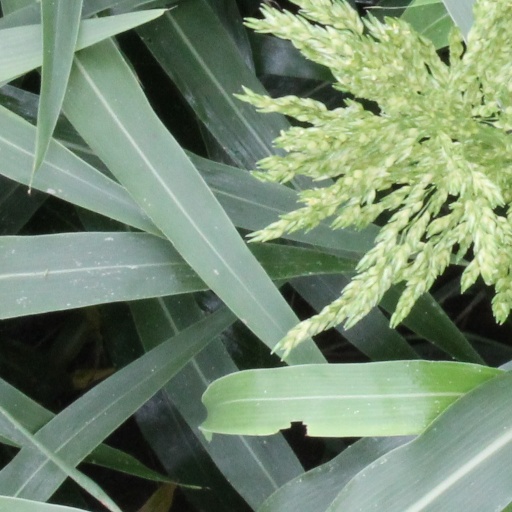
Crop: sorghum